Imperium (Harris novel)

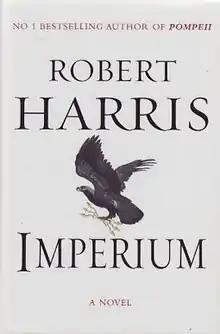
First edition cover

Imperium is a 2006 novel by English author Robert Harris. It is a fictional biography of Cicero, told through the first-person narrator of his secretary Tiro, beginning with the prosecution of Gaius Verres.